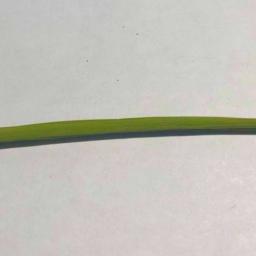
Label: Rice___Healthy